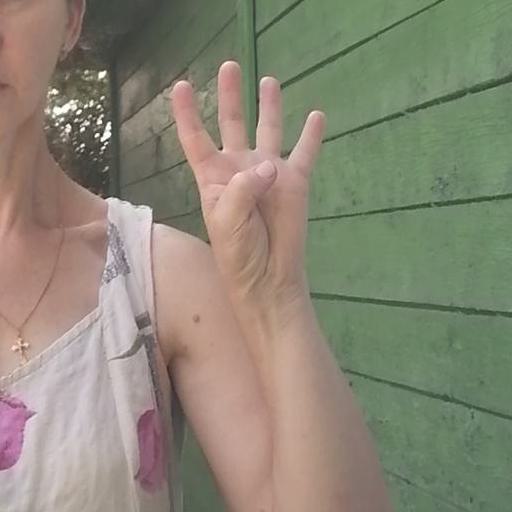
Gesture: four